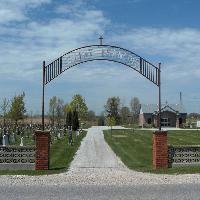
Weather: sun or clear